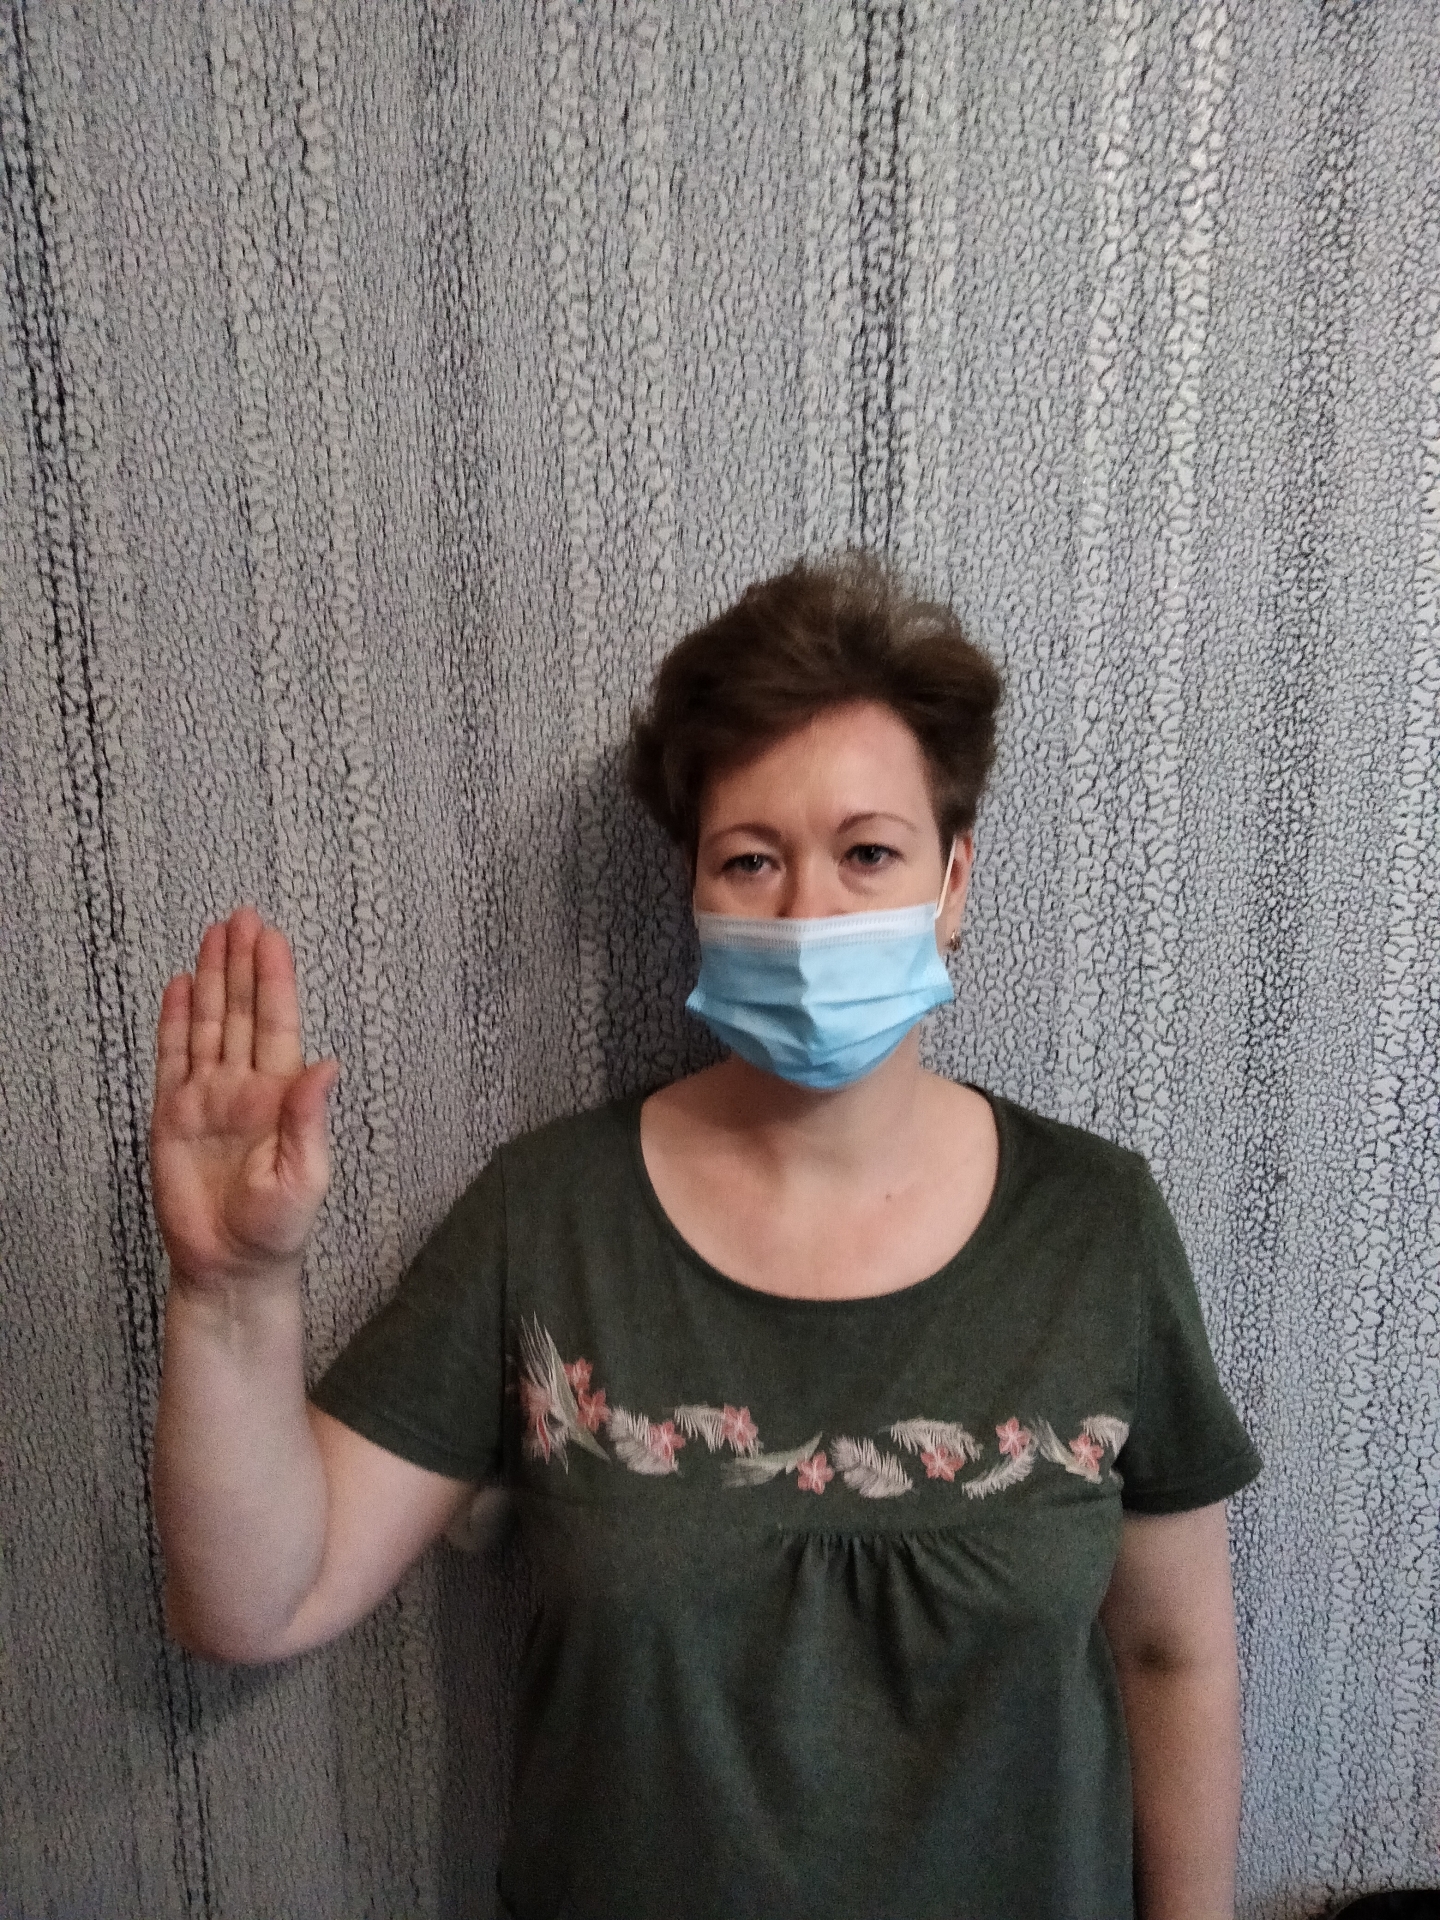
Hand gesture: stop